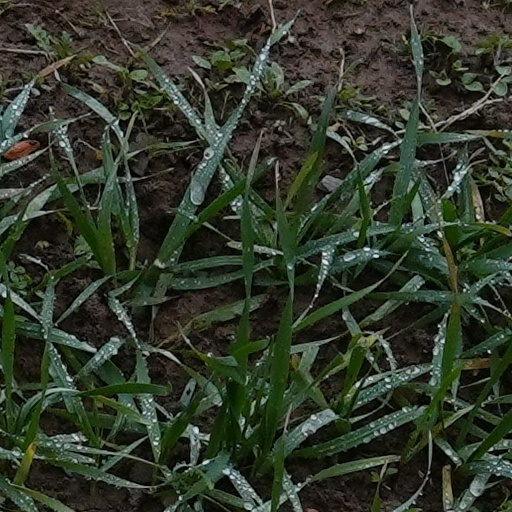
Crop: wheat